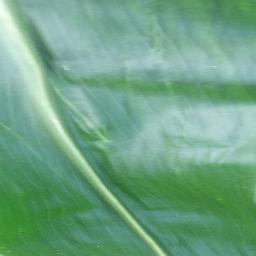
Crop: corn
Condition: (maize)_healthy